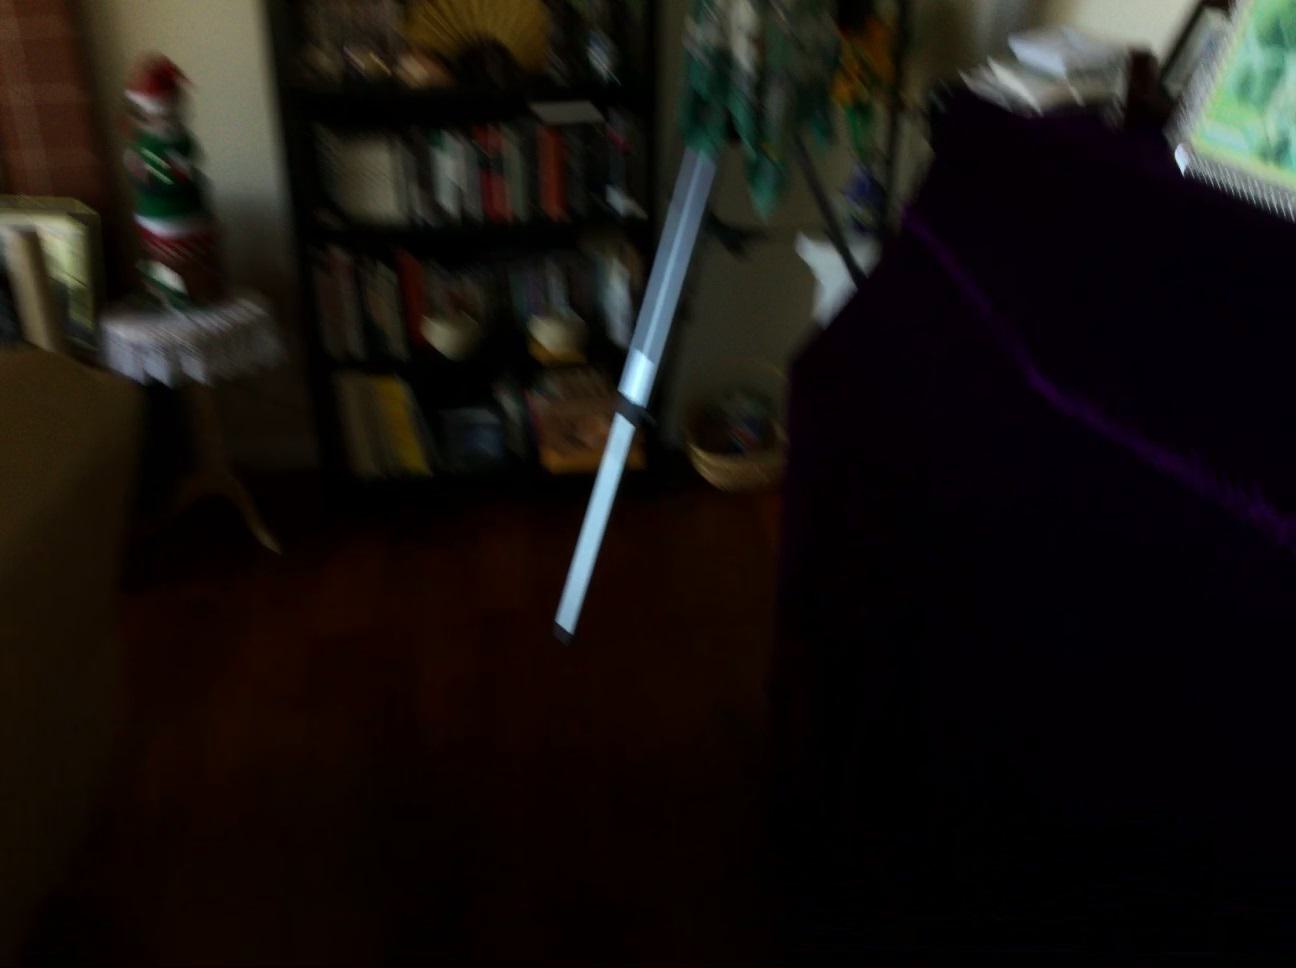
Question: Can the picture fit right of the couch from the second object's perspective? Final answer should be yes or no.
Answer: Yes